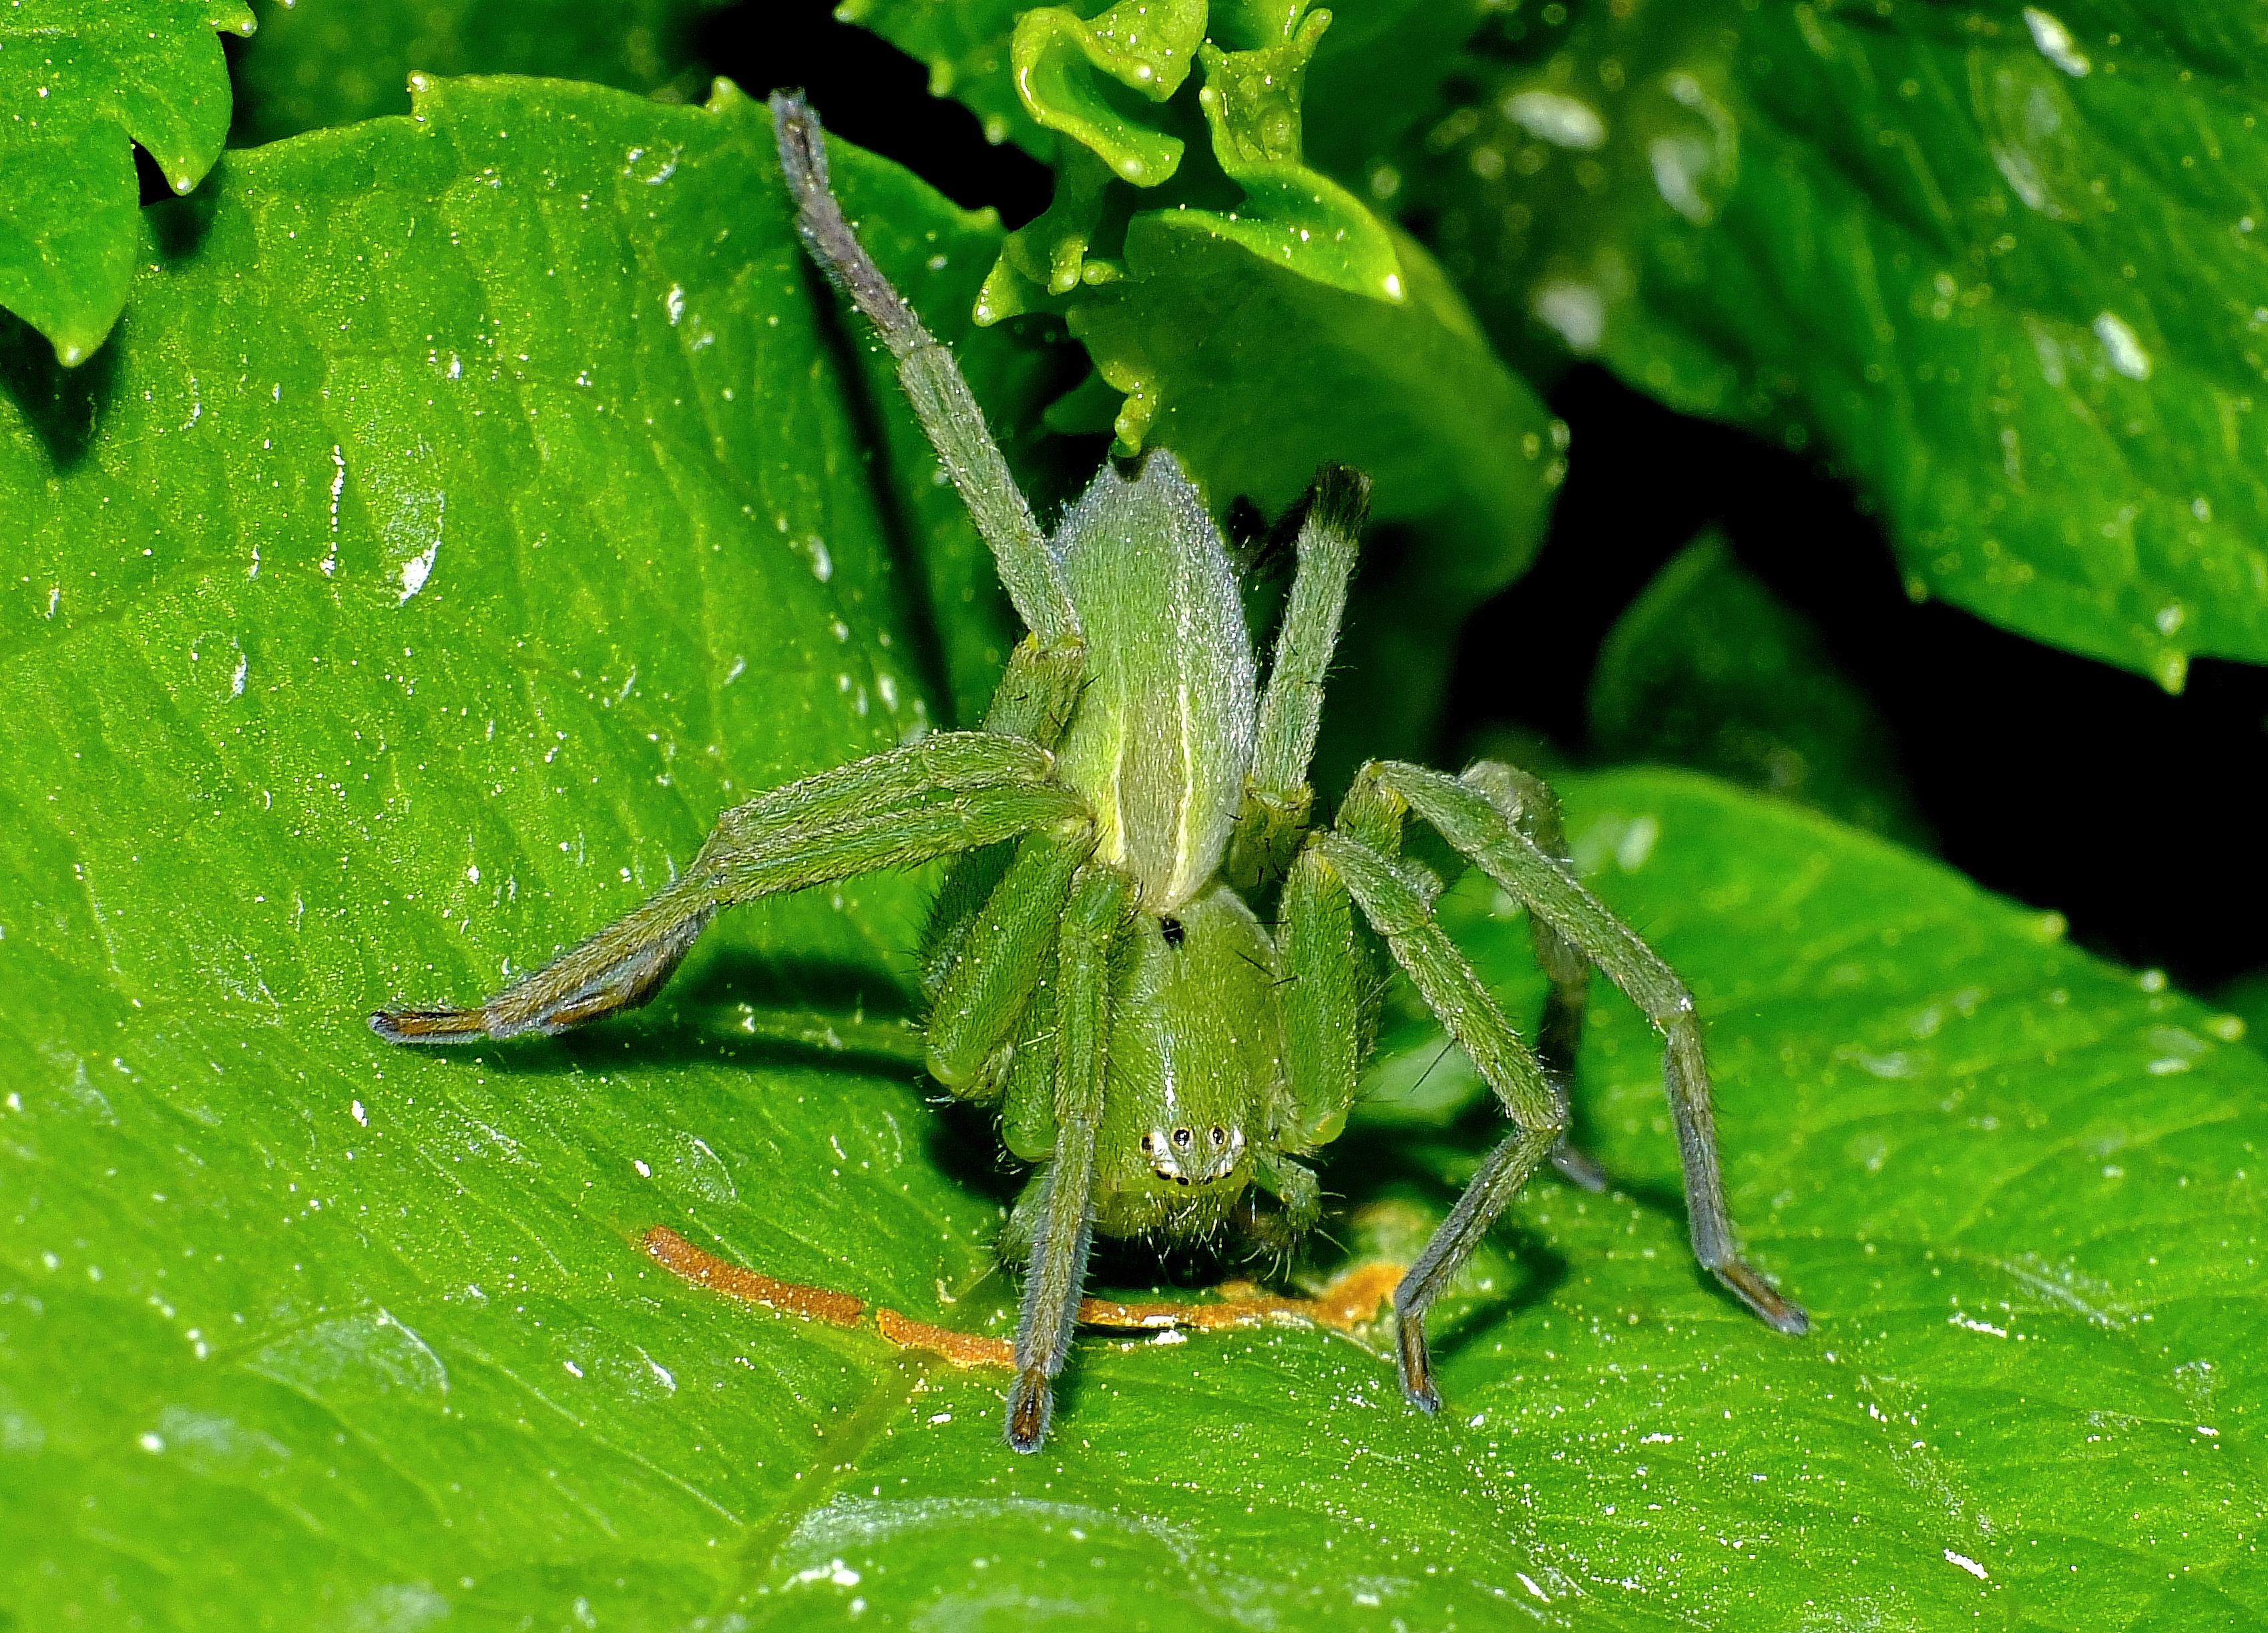
nature, plant, lawn, leaf, flower, green, herb, produce, macro, botany, flora, wildflower, animals, shrub, naturaleza, ggl1, gaby1, animales, raynox250, fujifilmxs1, macro photography, flowering plant, land plant